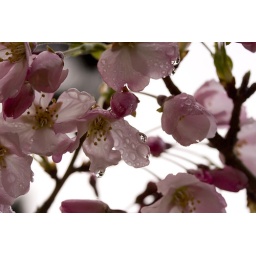
I like this one because you can see little reflections of the rest of the tree in some of the water drops. Ooh.